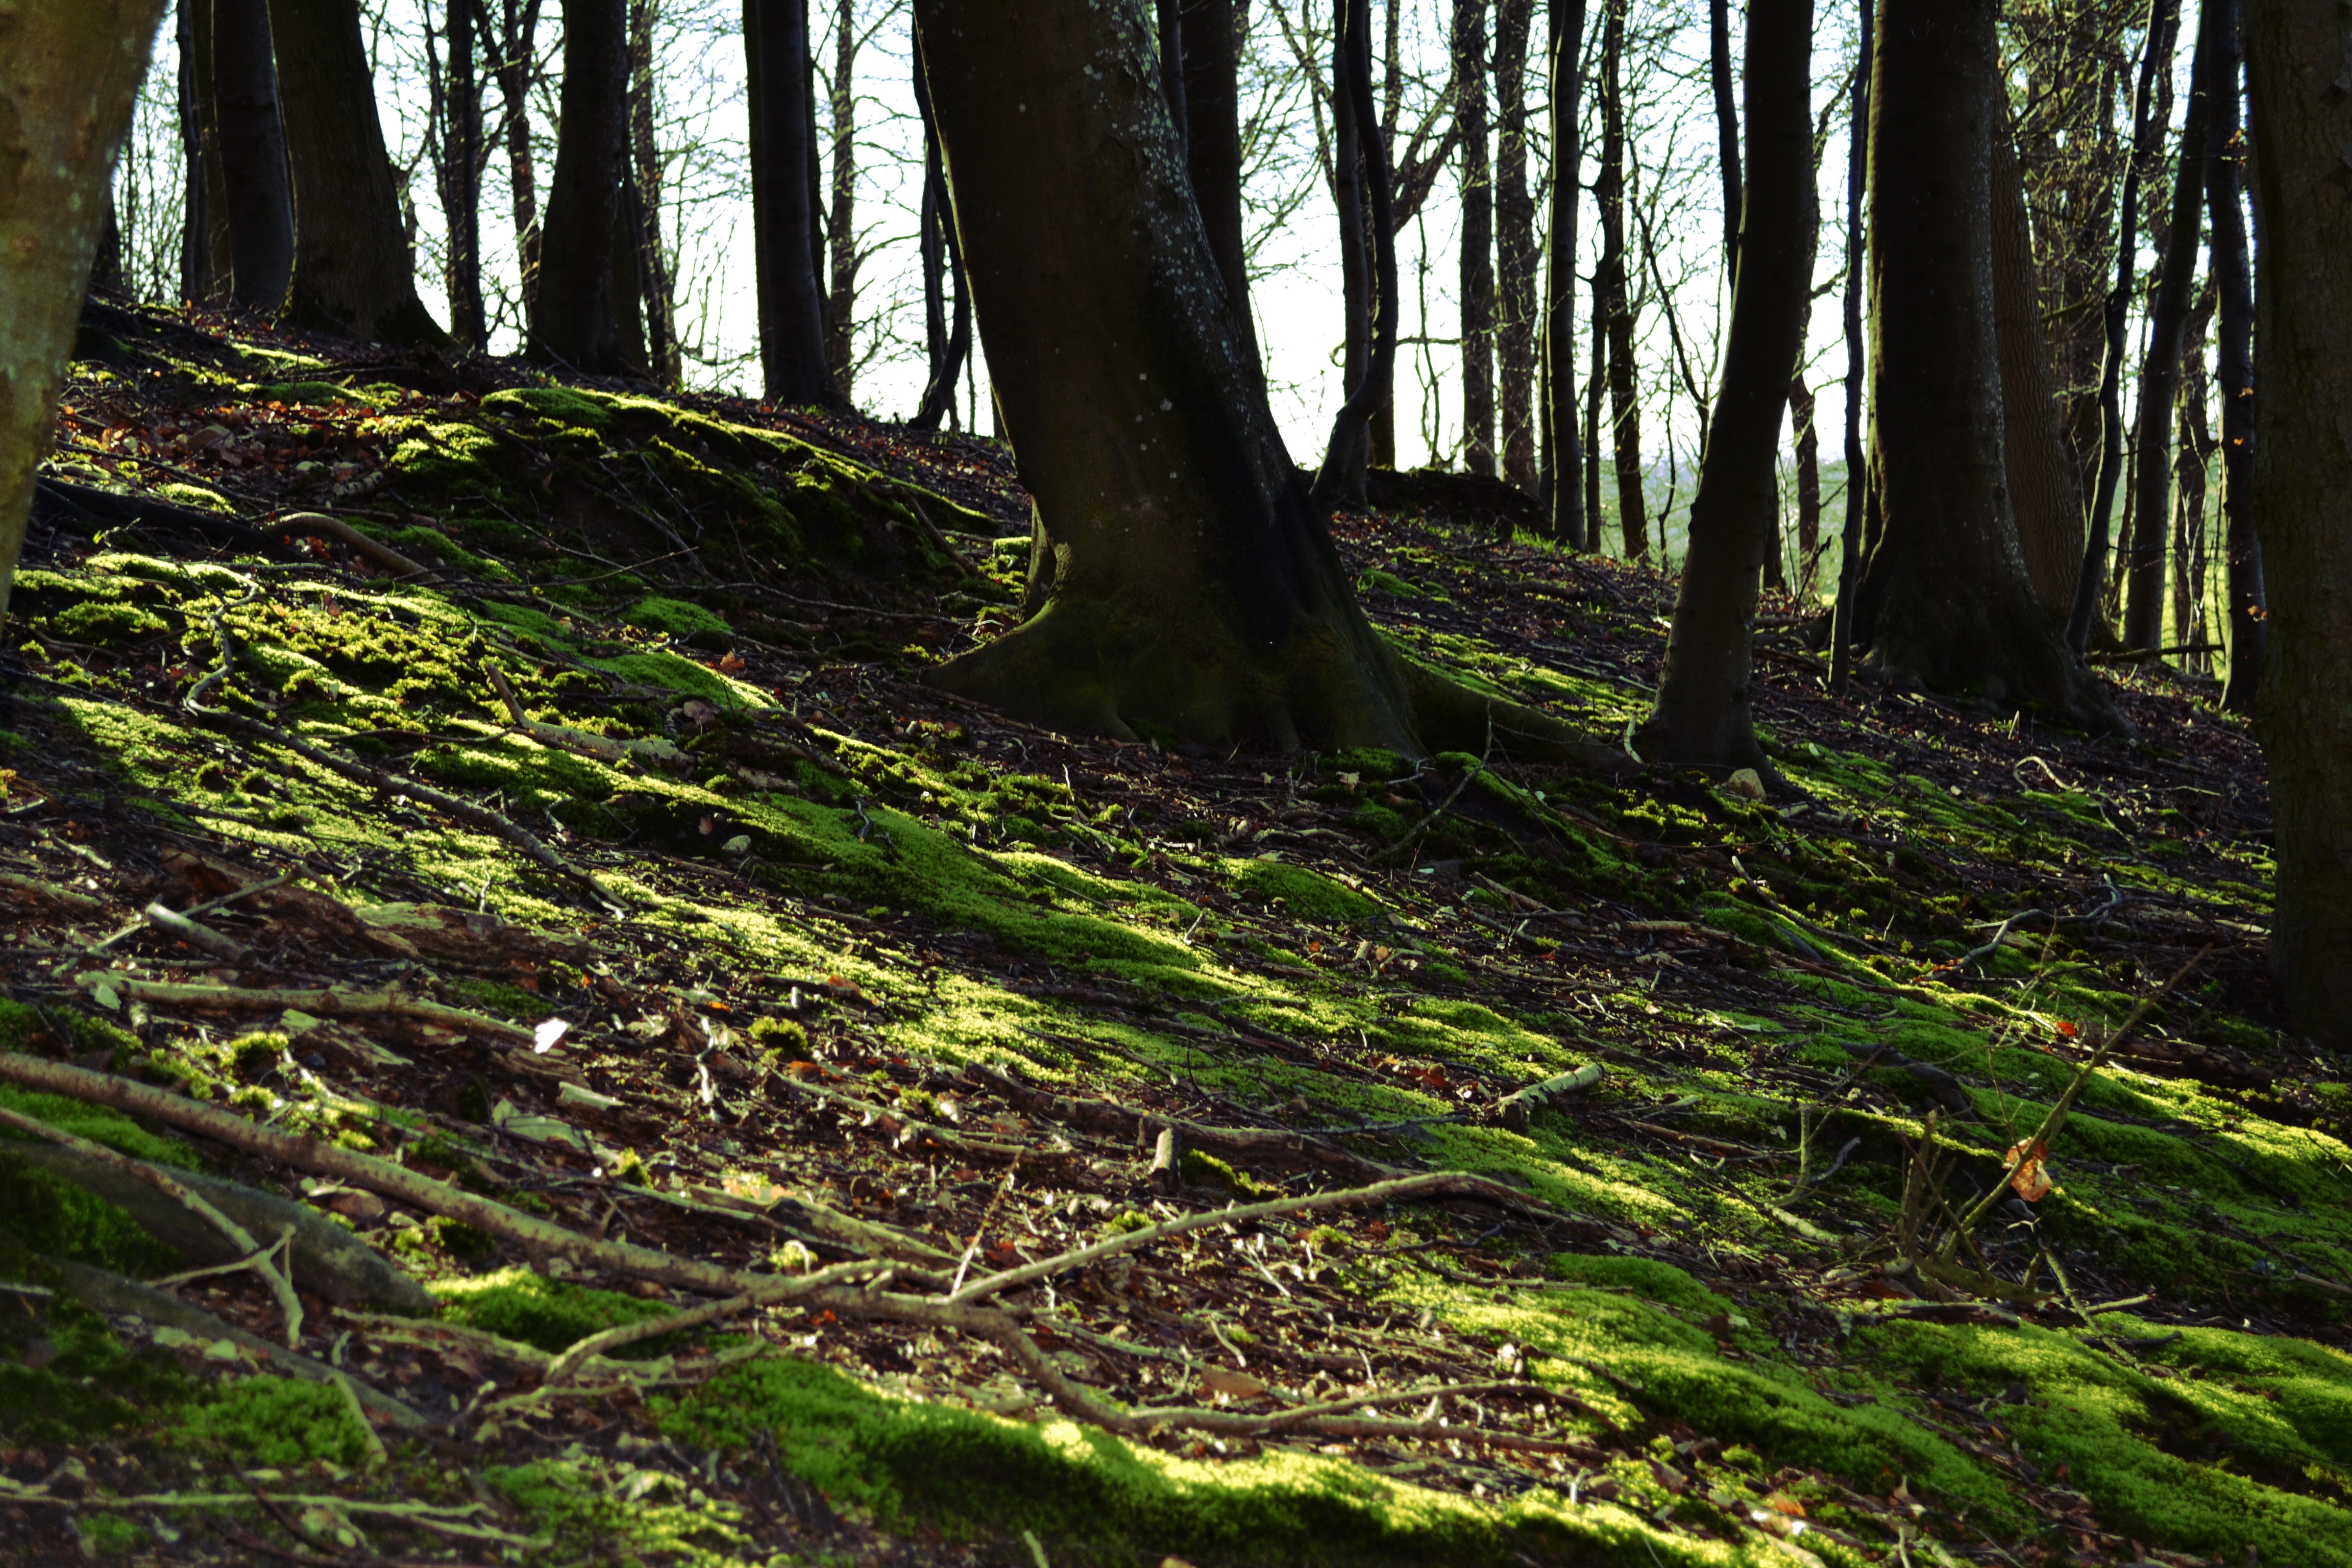
landscape, tree, nature, forest, grass, outdoor, wilderness, branch, plant, trail, sunlight, leaf, flower, trunk, moss, stream, green, autumn, trees, rainforest, deciduous, woodland, habitat, ecosystem, forest trees, biome, old growth forest, natural environment, geographical feature, woody plant, temperate broadleaf and mixed forest, temperate coniferous forest